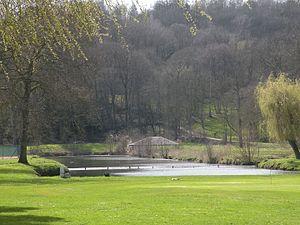
Château de Bertichères
Le château de Bertichères est un château renaissance, situé sur la commune de Chaumont-en-Vexin dans le département de l'Oise et inscrit aux monuments historiques en 1999 et.